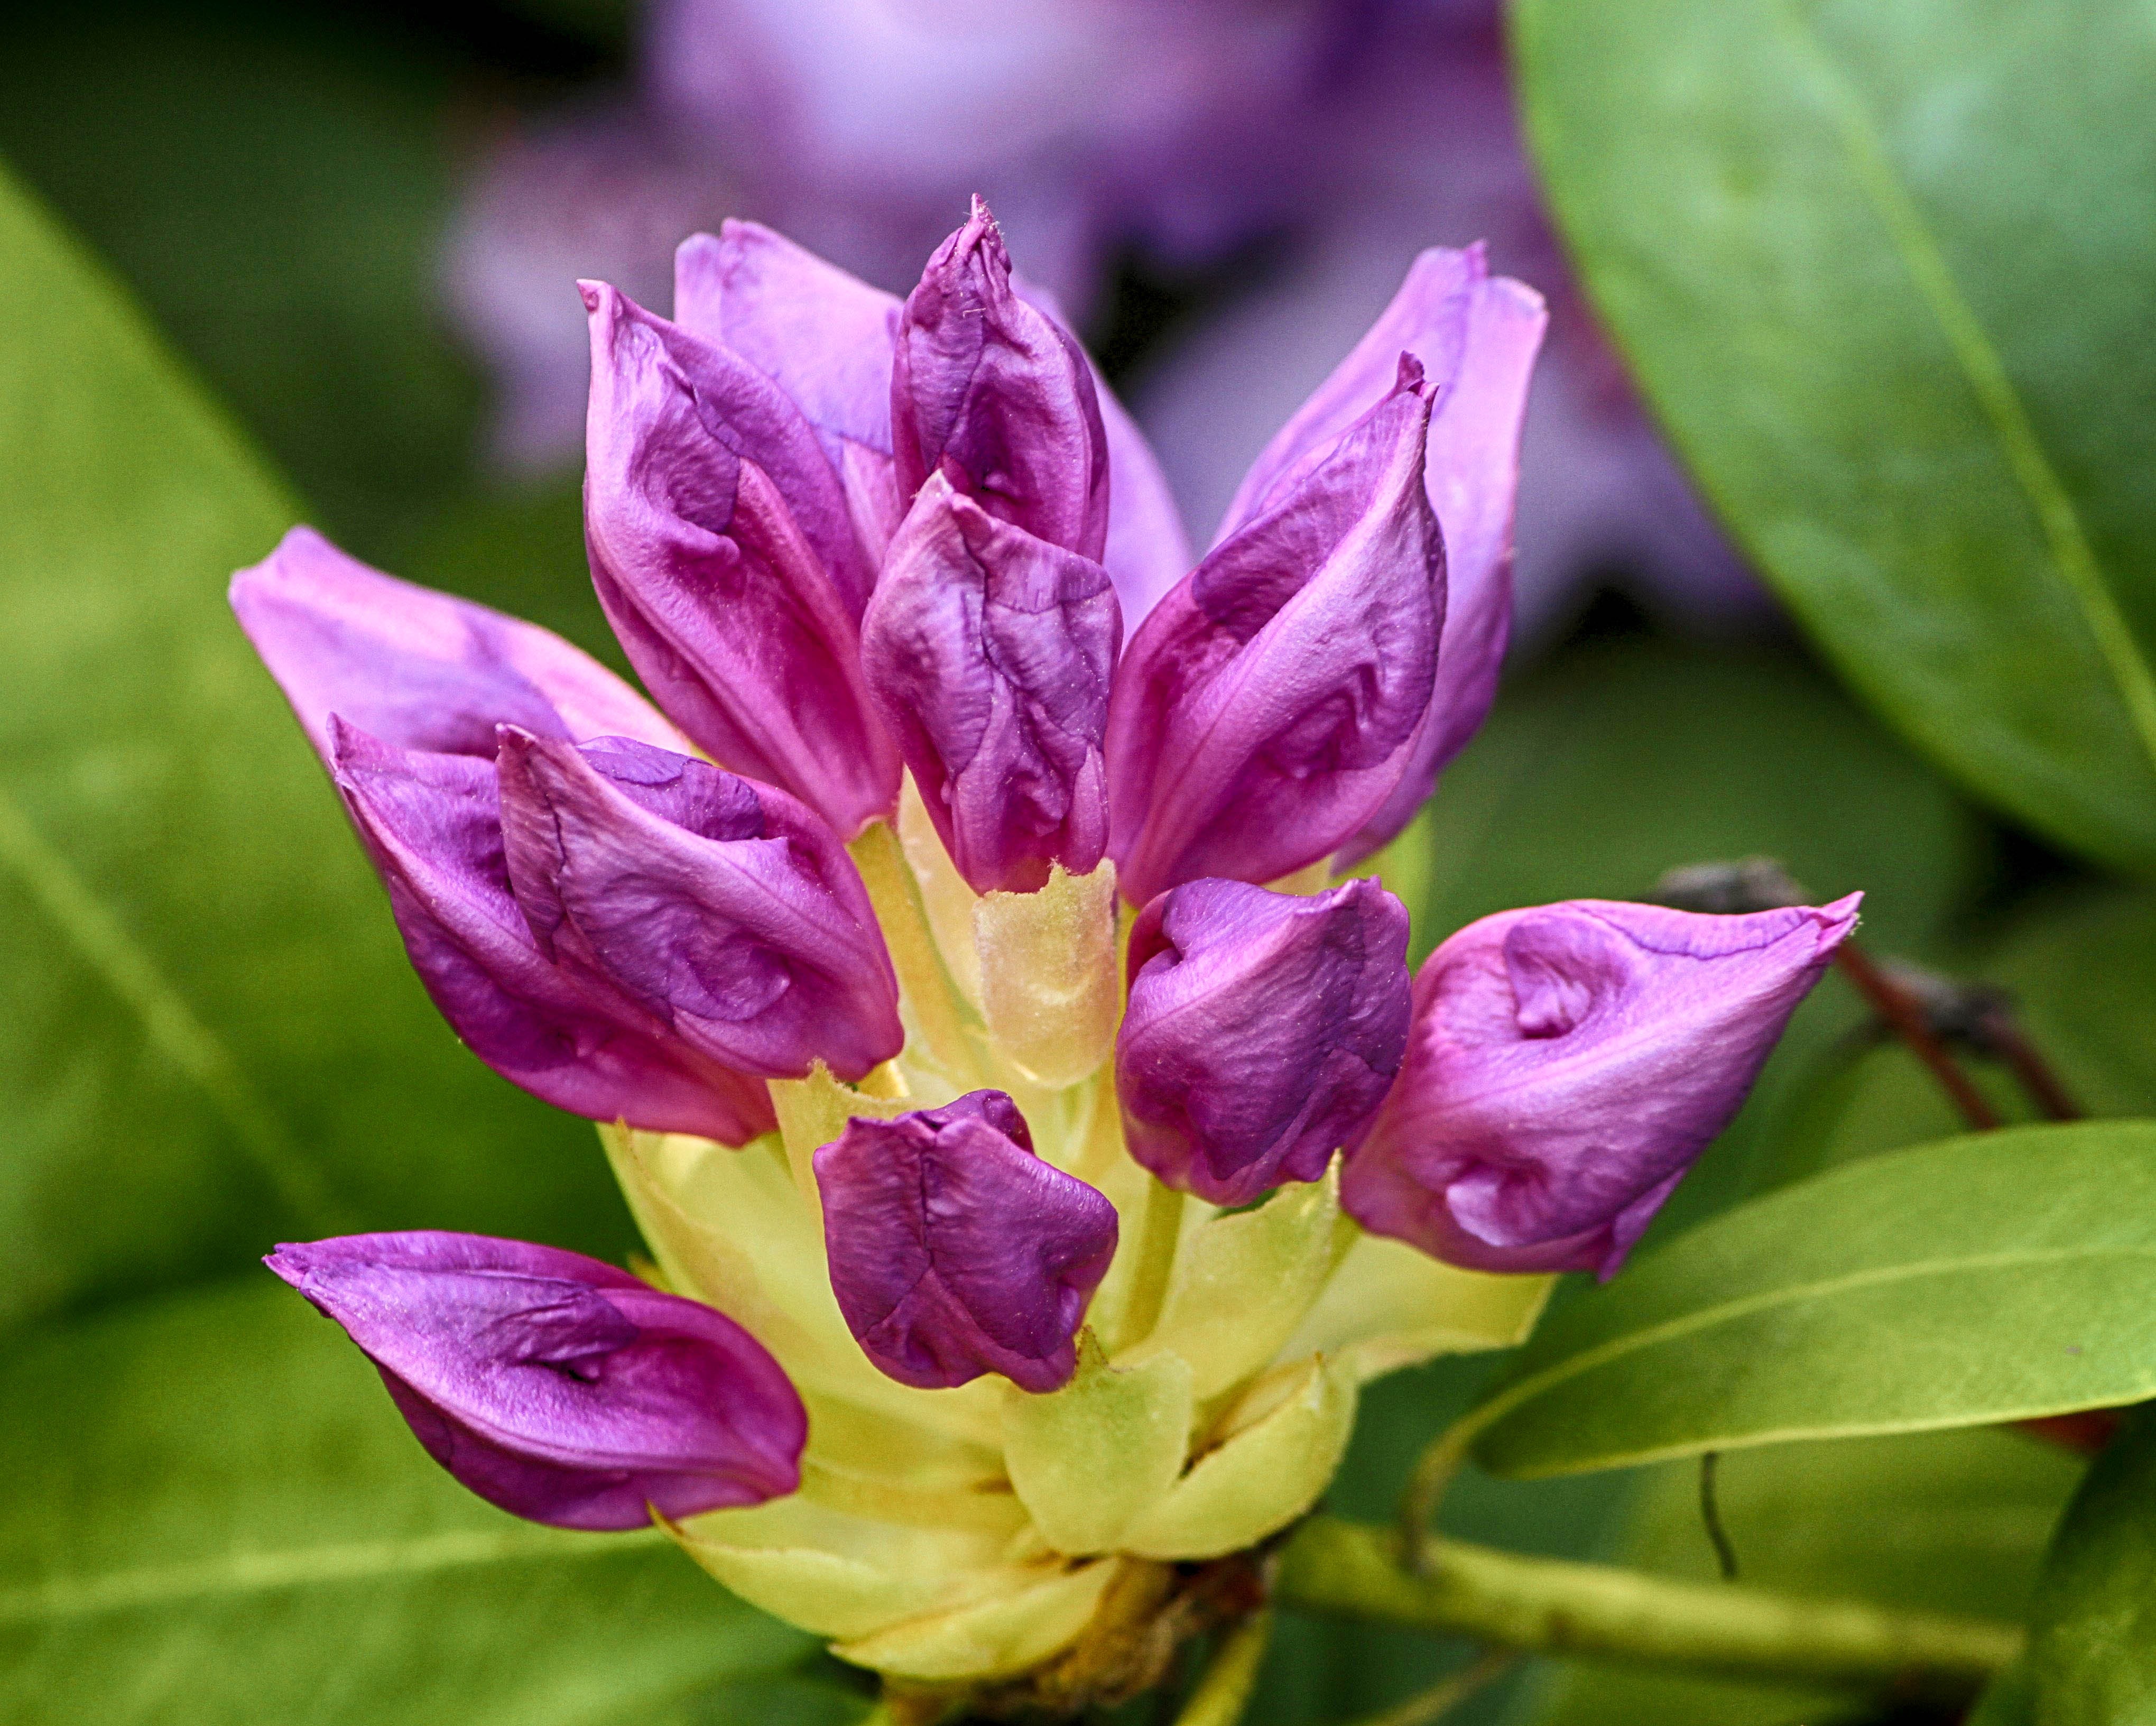
blossom, plant, flower, purple, petal, evergreen, botany, flora, wildflower, flowers, shrub, buds, rhododendron, macro photography, flowering plant, land plant, shurb